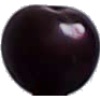
Label: cherry_wax_black